Heydar Aliyev's cult of personality

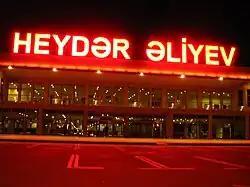
The Heydar Aliyev International Airport in Baku

Heydar Aliyev's cult of personality, also known as Heydarism, became a significant part of Azerbaijani politics and society after Heydar Aliyev came to power as President of Azerbaijan in 1993 and continued after his death in 2003, when his son Ilham Aliyev succeeded him. Aliyev previously served as a former Soviet politburo member and the leader of Soviet Azerbaijan from 1969 to 1987. After becoming president, he then began to carefully design an autocratic system, with heavy reliance on family and clan members, oil revenues and patronage.